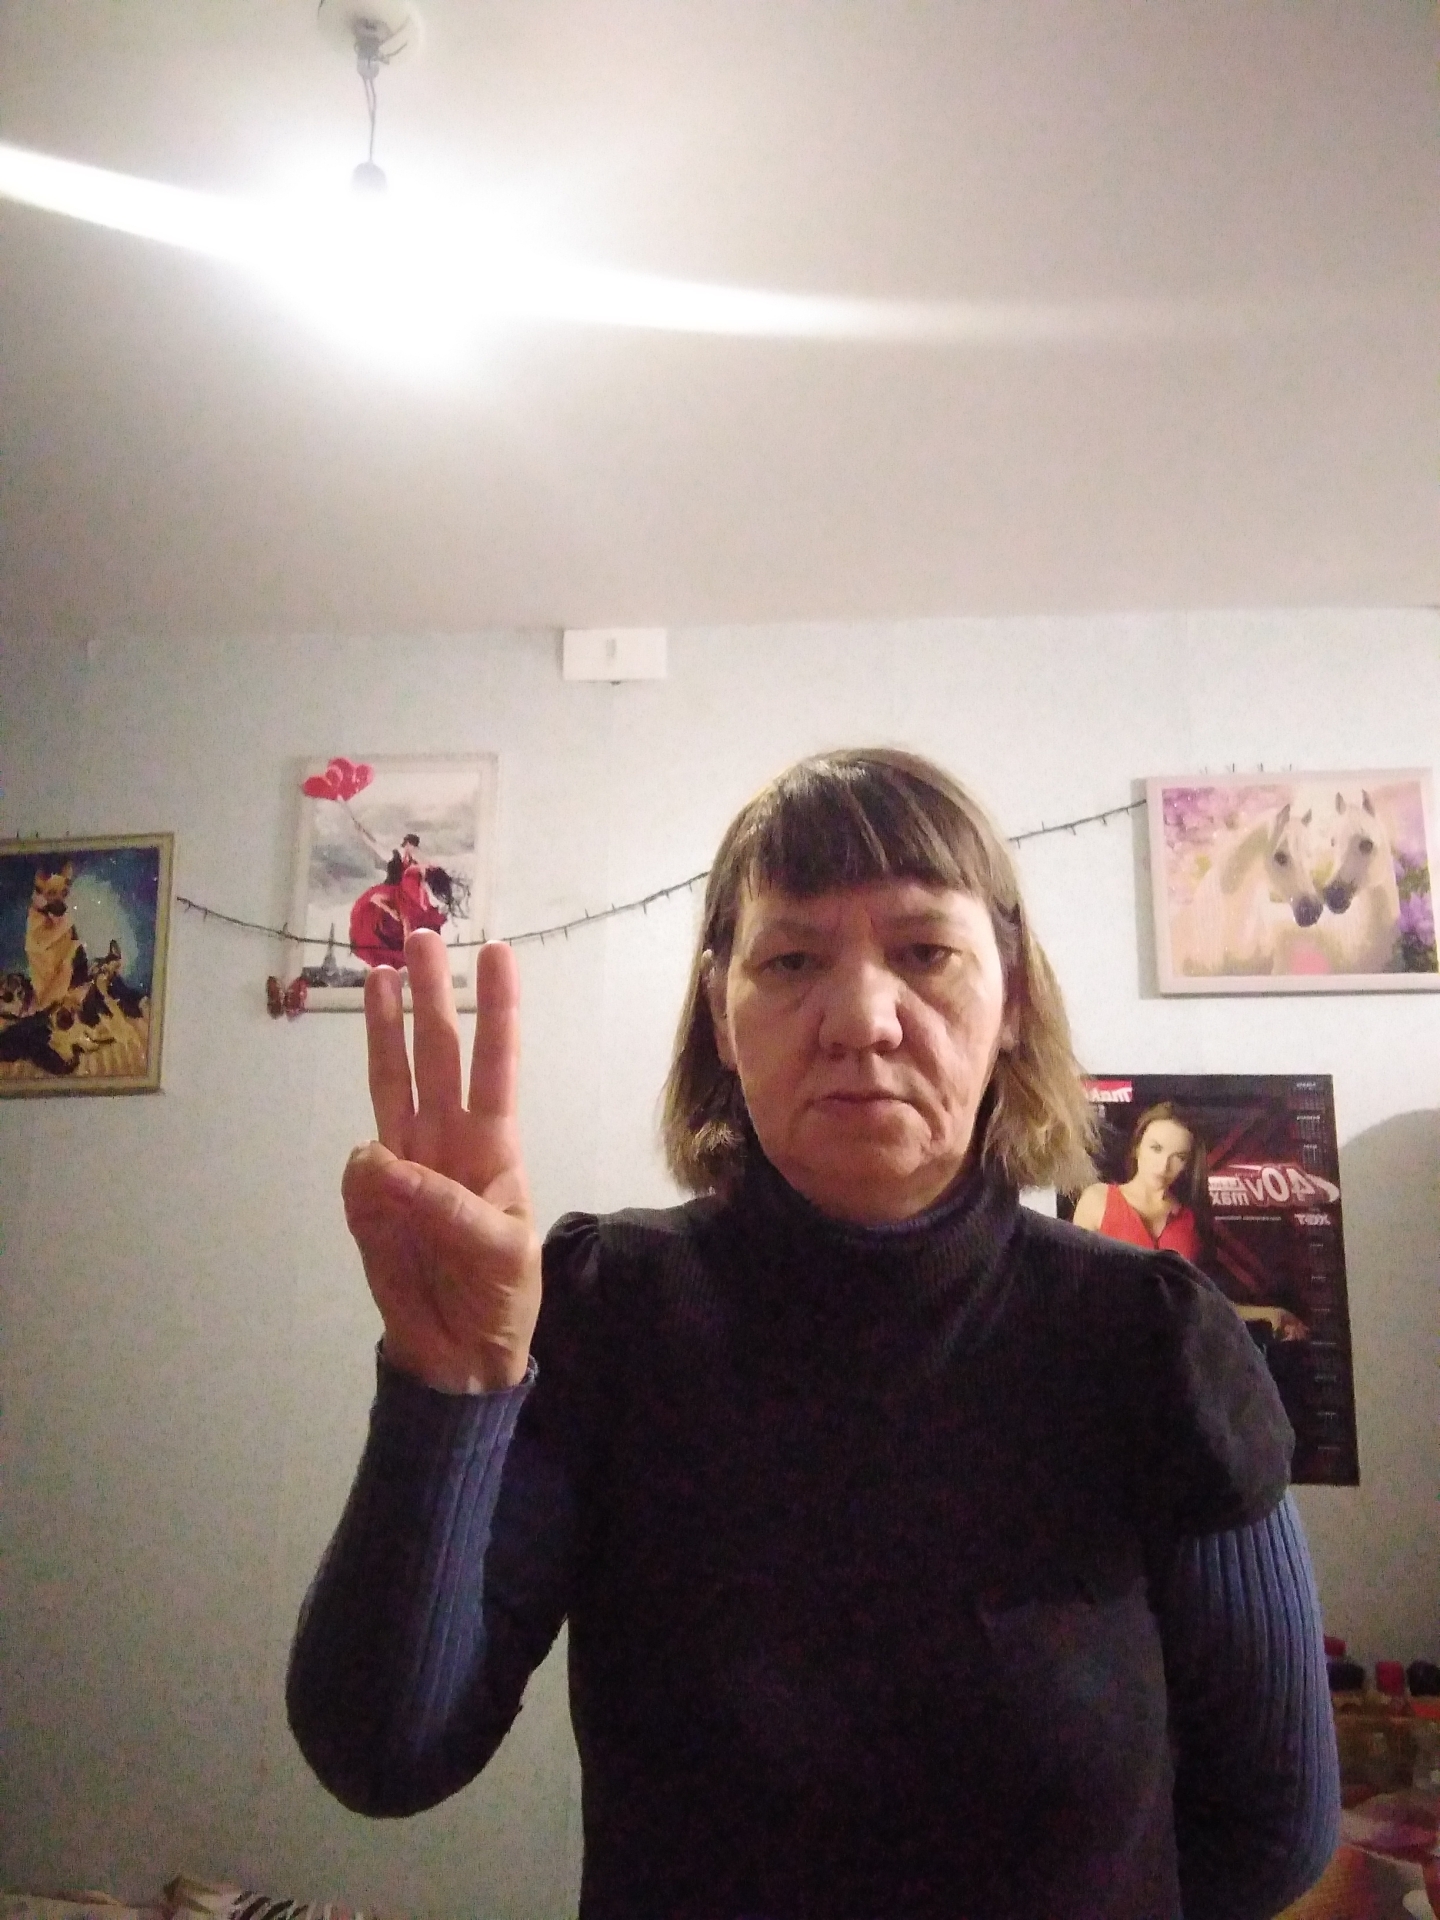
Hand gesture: three